Haiti

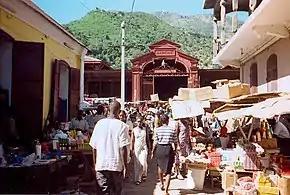
A market in Cap-Haïtien

The government of Haiti is a semi-presidential republic, a multiparty system wherein the president of Haiti is head of state and elected directly by popular elections held every five years. A president cannot serve two consecutive terms or more than two terms in total, but can be reelected for a second term after an interval. The prime minister of Haiti acts as head of government and is appointed by the president, chosen from the majority party in the National Assembly. Executive power is exercised by the president and prime minister who together constitute the government. The president is the nominal commander-in-chief of the Armed Forces of Haiti and the National Police.